Louisville Public Media

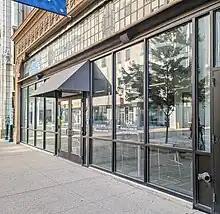
Office in Louisville

Kentucky Public Radio, doing business as Louisville Public Media, is a non-profit organization that operates the three National Public Radio member stations in Louisville, Kentucky—news and talk WFPL, classical WUOL-FM, and adult album alternative WFPK.